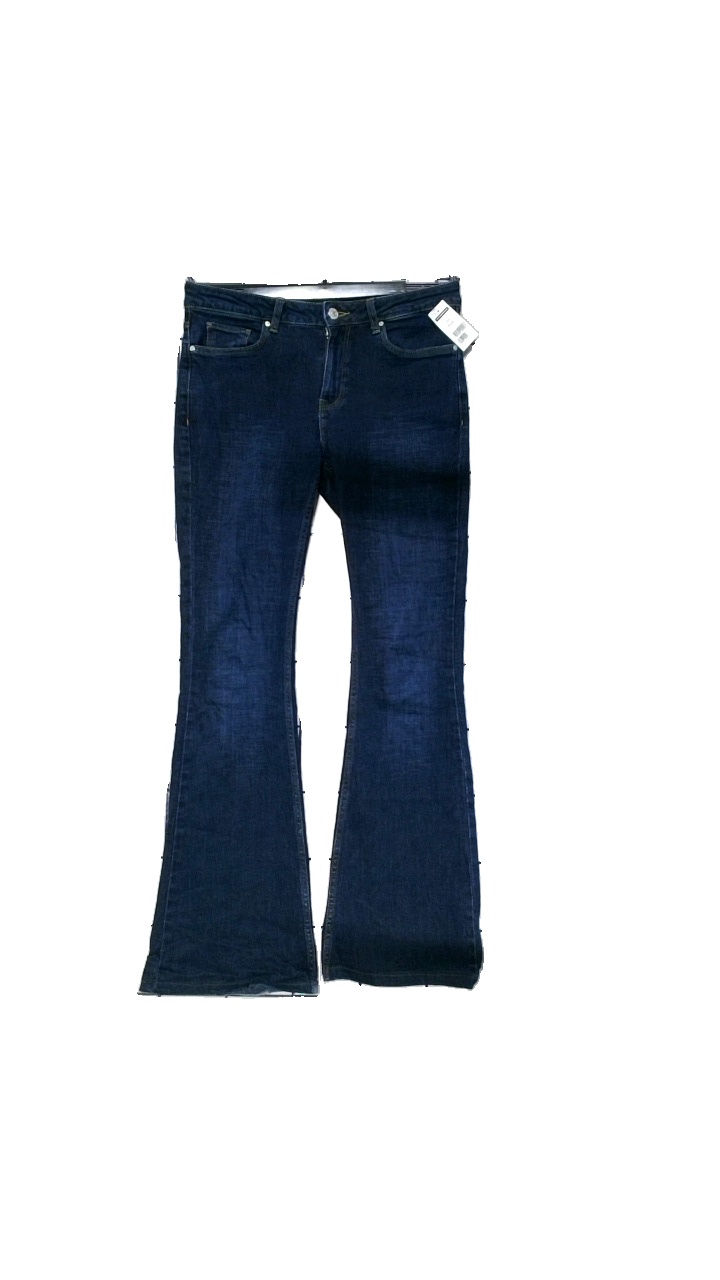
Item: Jeans (Unisex)
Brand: Zara
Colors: Blue
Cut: Loose, Regular
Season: All
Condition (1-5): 3
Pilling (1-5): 3
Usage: Reuse
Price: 50-100